Let's Play

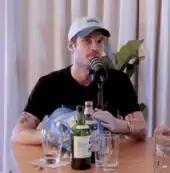
Felix Kjellberg, A.K.A PewDiePie is seen at a convention.

Let's Play videos are similar to a player completing a game via streaming video for an audience. According to Patrick Lee of "The A.V. Club", a good Let's Play video distinguishes itself from straightforward streaming playthroughs when the player has sufficiently familiarized themselves with the game as to be able to offer better commentary and show off more of the game to their audience, is able to provide the audience with personal recollections about the game, or can play through a game they have already completed under self-imposed challenges, such as completing a game without killing any enemies. Through this approach, Lee states, such Let's Play videos serve to help memorialize these games, helping those who may not have access to the titles (due to age or regional restrictions) to appreciate more obscure games.